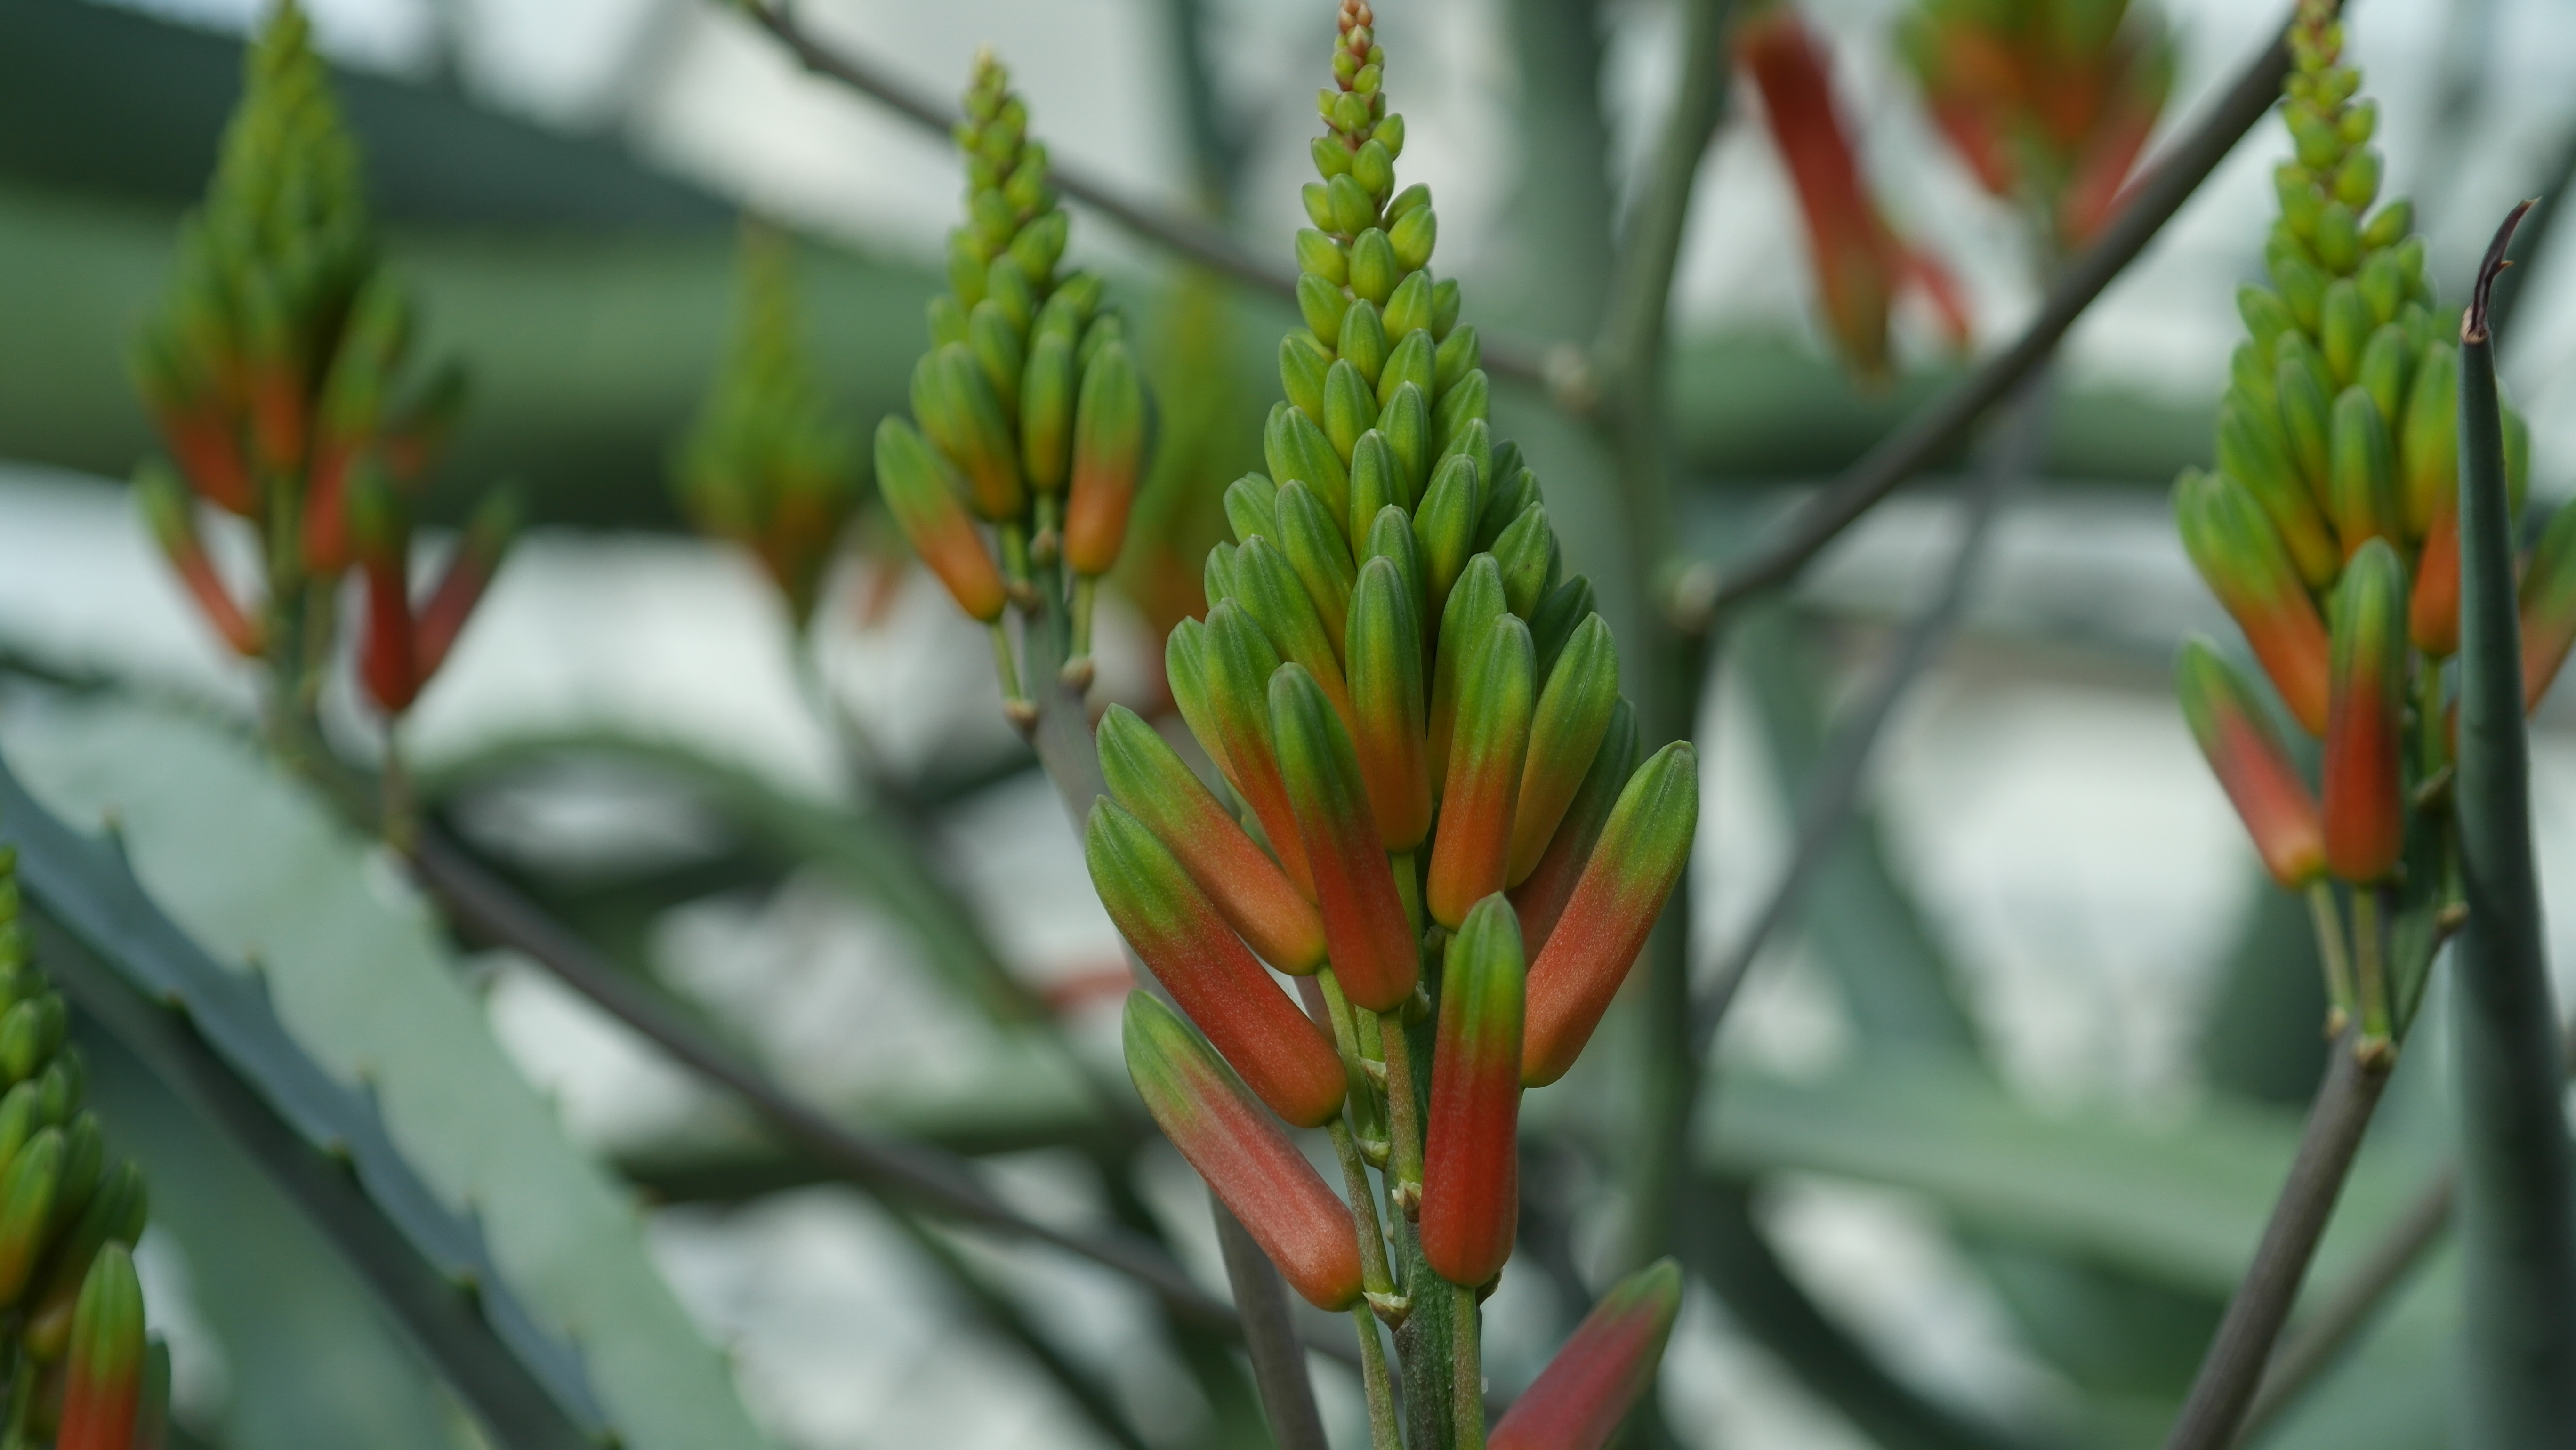
tree, nature, branch, blossom, prickly, cactus, plant, leaf, flower, bloom, green, botany, flora, wildflower, flowers, heliconia, macro photography, flowering plant, plant stem, land plant, plant flowered up